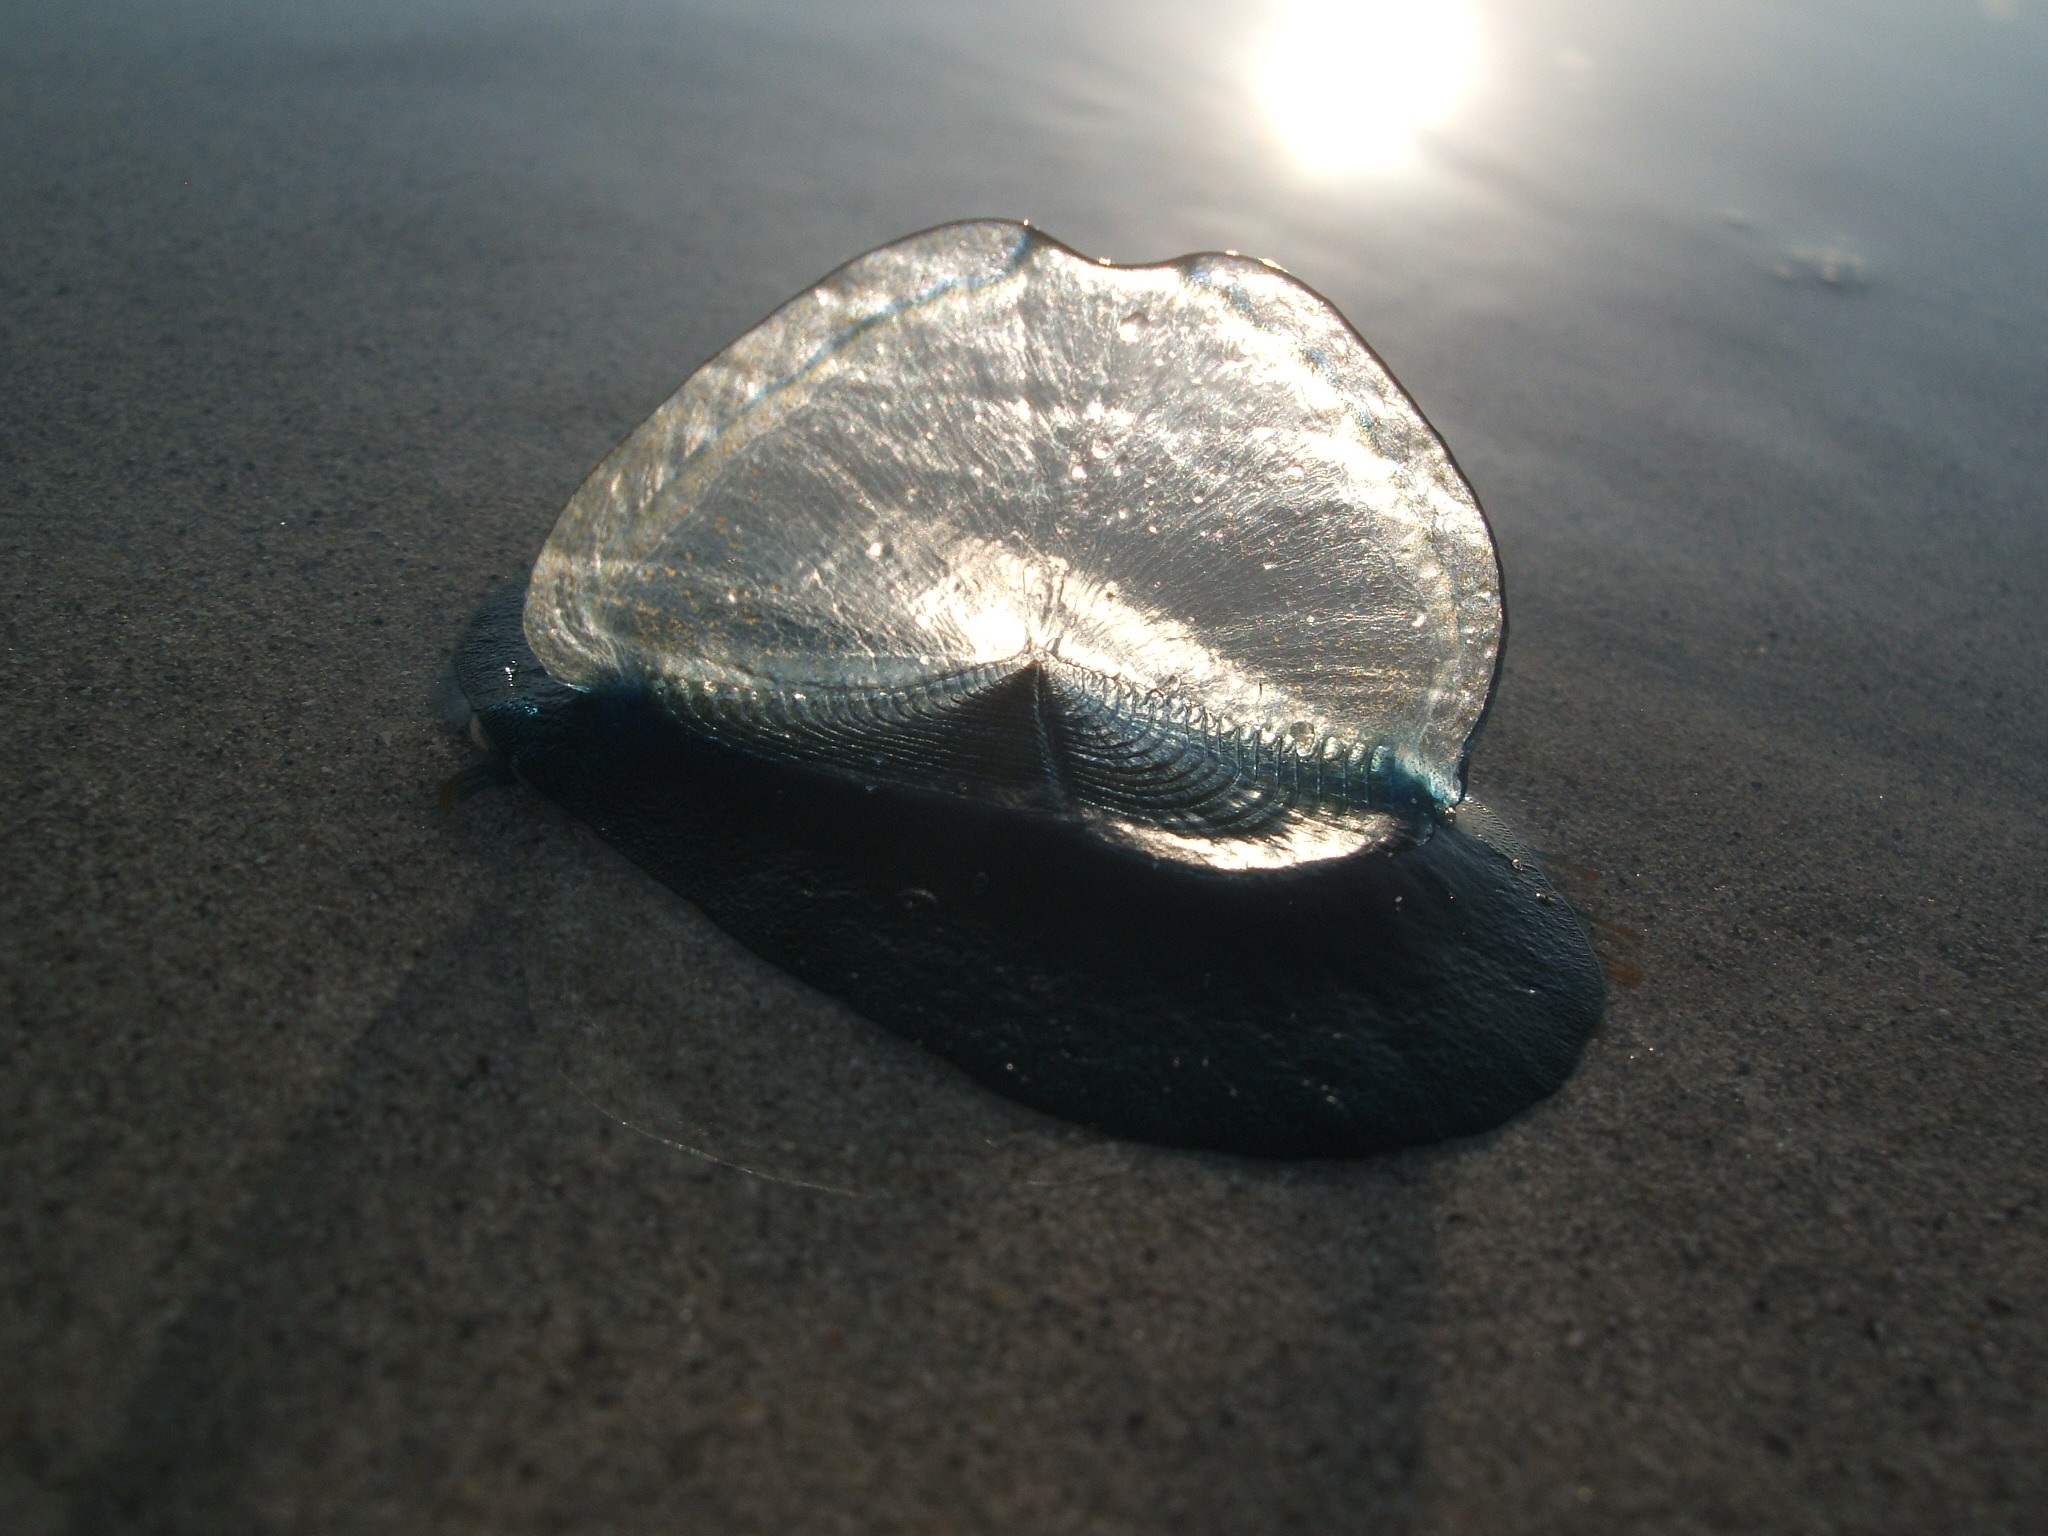
beach, sea, rock, sun, reflection, biology, jellyfish, sea turtle, reptile, marine life, marine biology